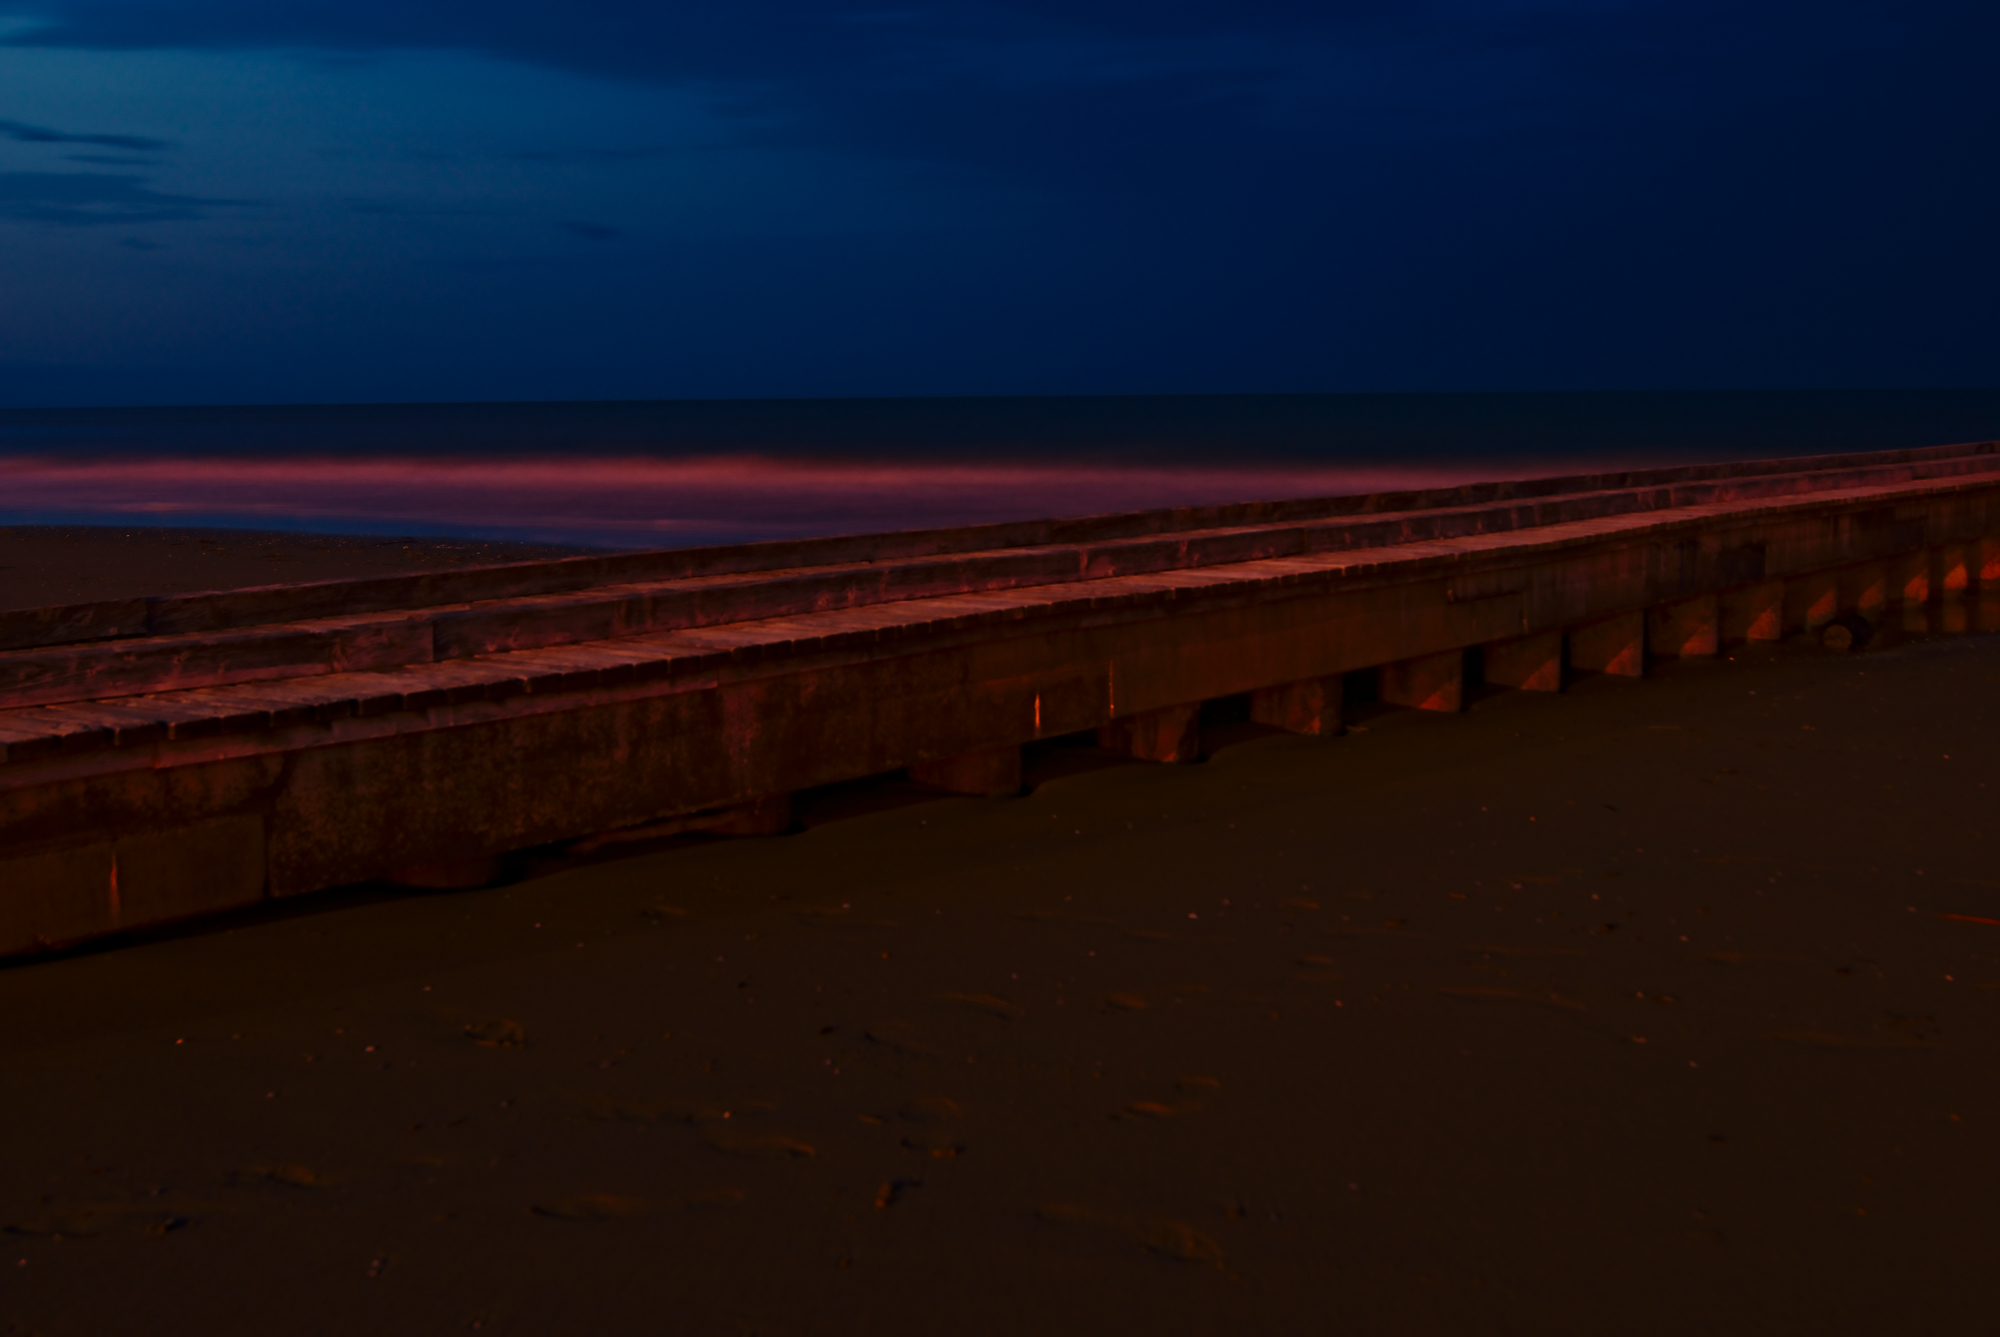
beach, sea, coast, ocean, horizon, light, sky, sunrise, sunset, night, morning, wave, dawn, pier, dusk, evening, reflection, seascape, jesolo